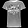
Label: T - shirt / top